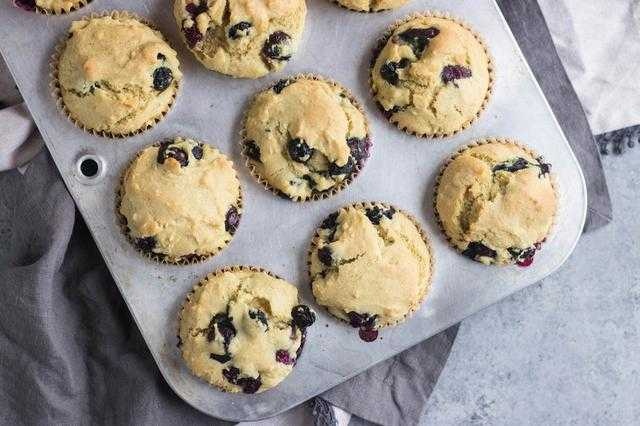
Label: Blueberry